Kamijō Station (Niigata)

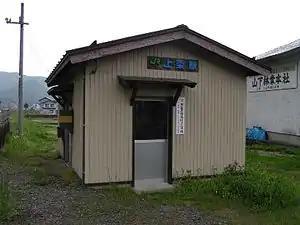
Kamijō Station in May 2005

is a railway station in Uonuma, Niigata, Japan, operated by East Japan Railway Company (JR East).